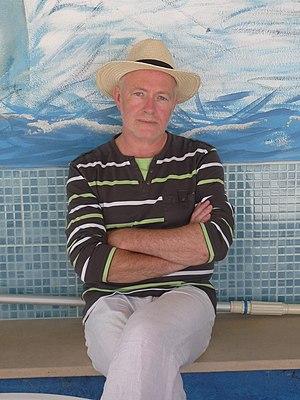
Dominique Massaut, poète et slameur.
Dominique Massaut est un poète belge né à Liège le 20 septembre 1959.